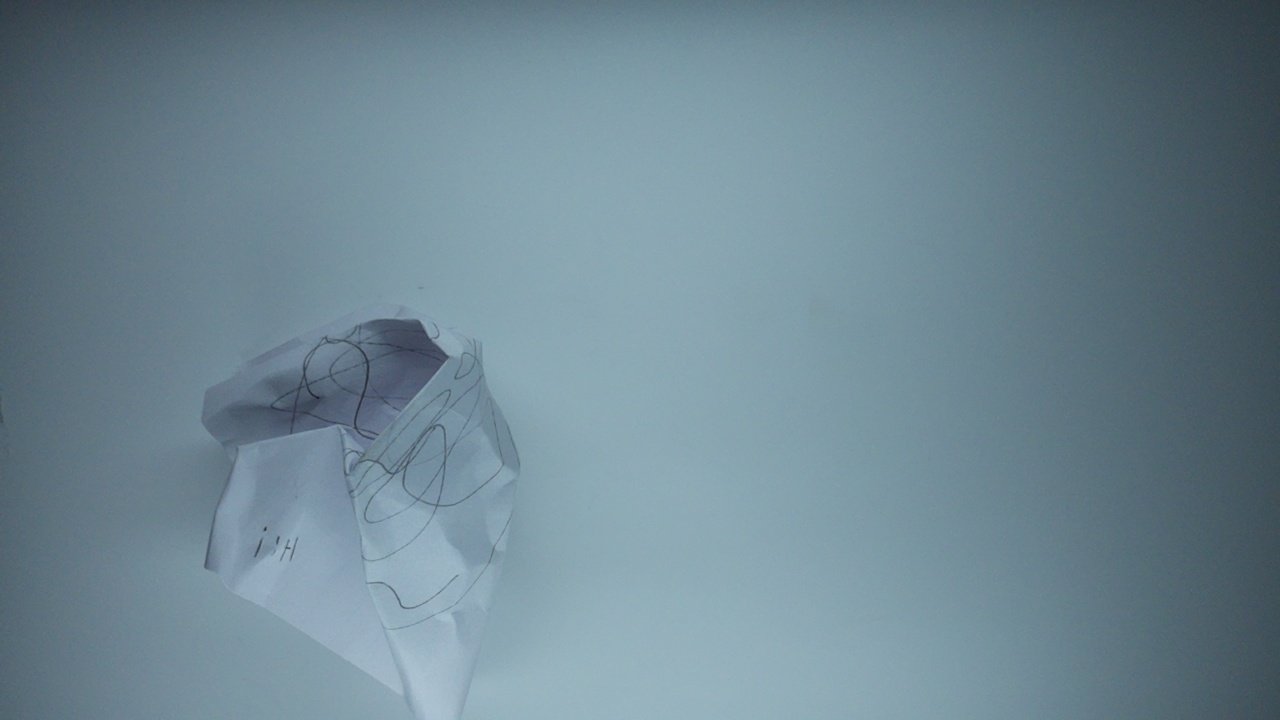
Label: recycle